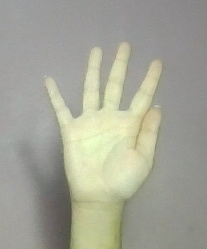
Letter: sheen